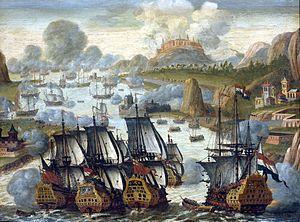
La bataille navale de la baie de Vigo, parfois appelée bataille de Rande, eut lieu le 23 octobre 1702 ou le 12 octobre dans la baie de Vigo, au large des côtes de la Galice en Espagne. Elle mit aux prises une flotte anglo-hollandaise dirigée par l'amiral George Rooke, secondé par les amiraux hollandais Philips van Almonde et Philips van der Goes, avec la Flotte des Indes, un convoi franco-espagnol commandé par les amiraux François Louis Rousselet de Châteaurenault et Manuel de Velasco.
Vigo est une ville ouvrière de la province de Pontevedra, dans la communauté autonome de Galice, en Espagne. C'est la commune la plus peuplée de Galice avec 293 642 habitants en 2018 d'après l'Institut national de la statistique espagnol. La commune a un nombre élevé de population rurale n'habitant pas dans la ville elle-même. En effet, la ville en elle-même est la deuxième de la communauté autonome par sa population après La Corogne.